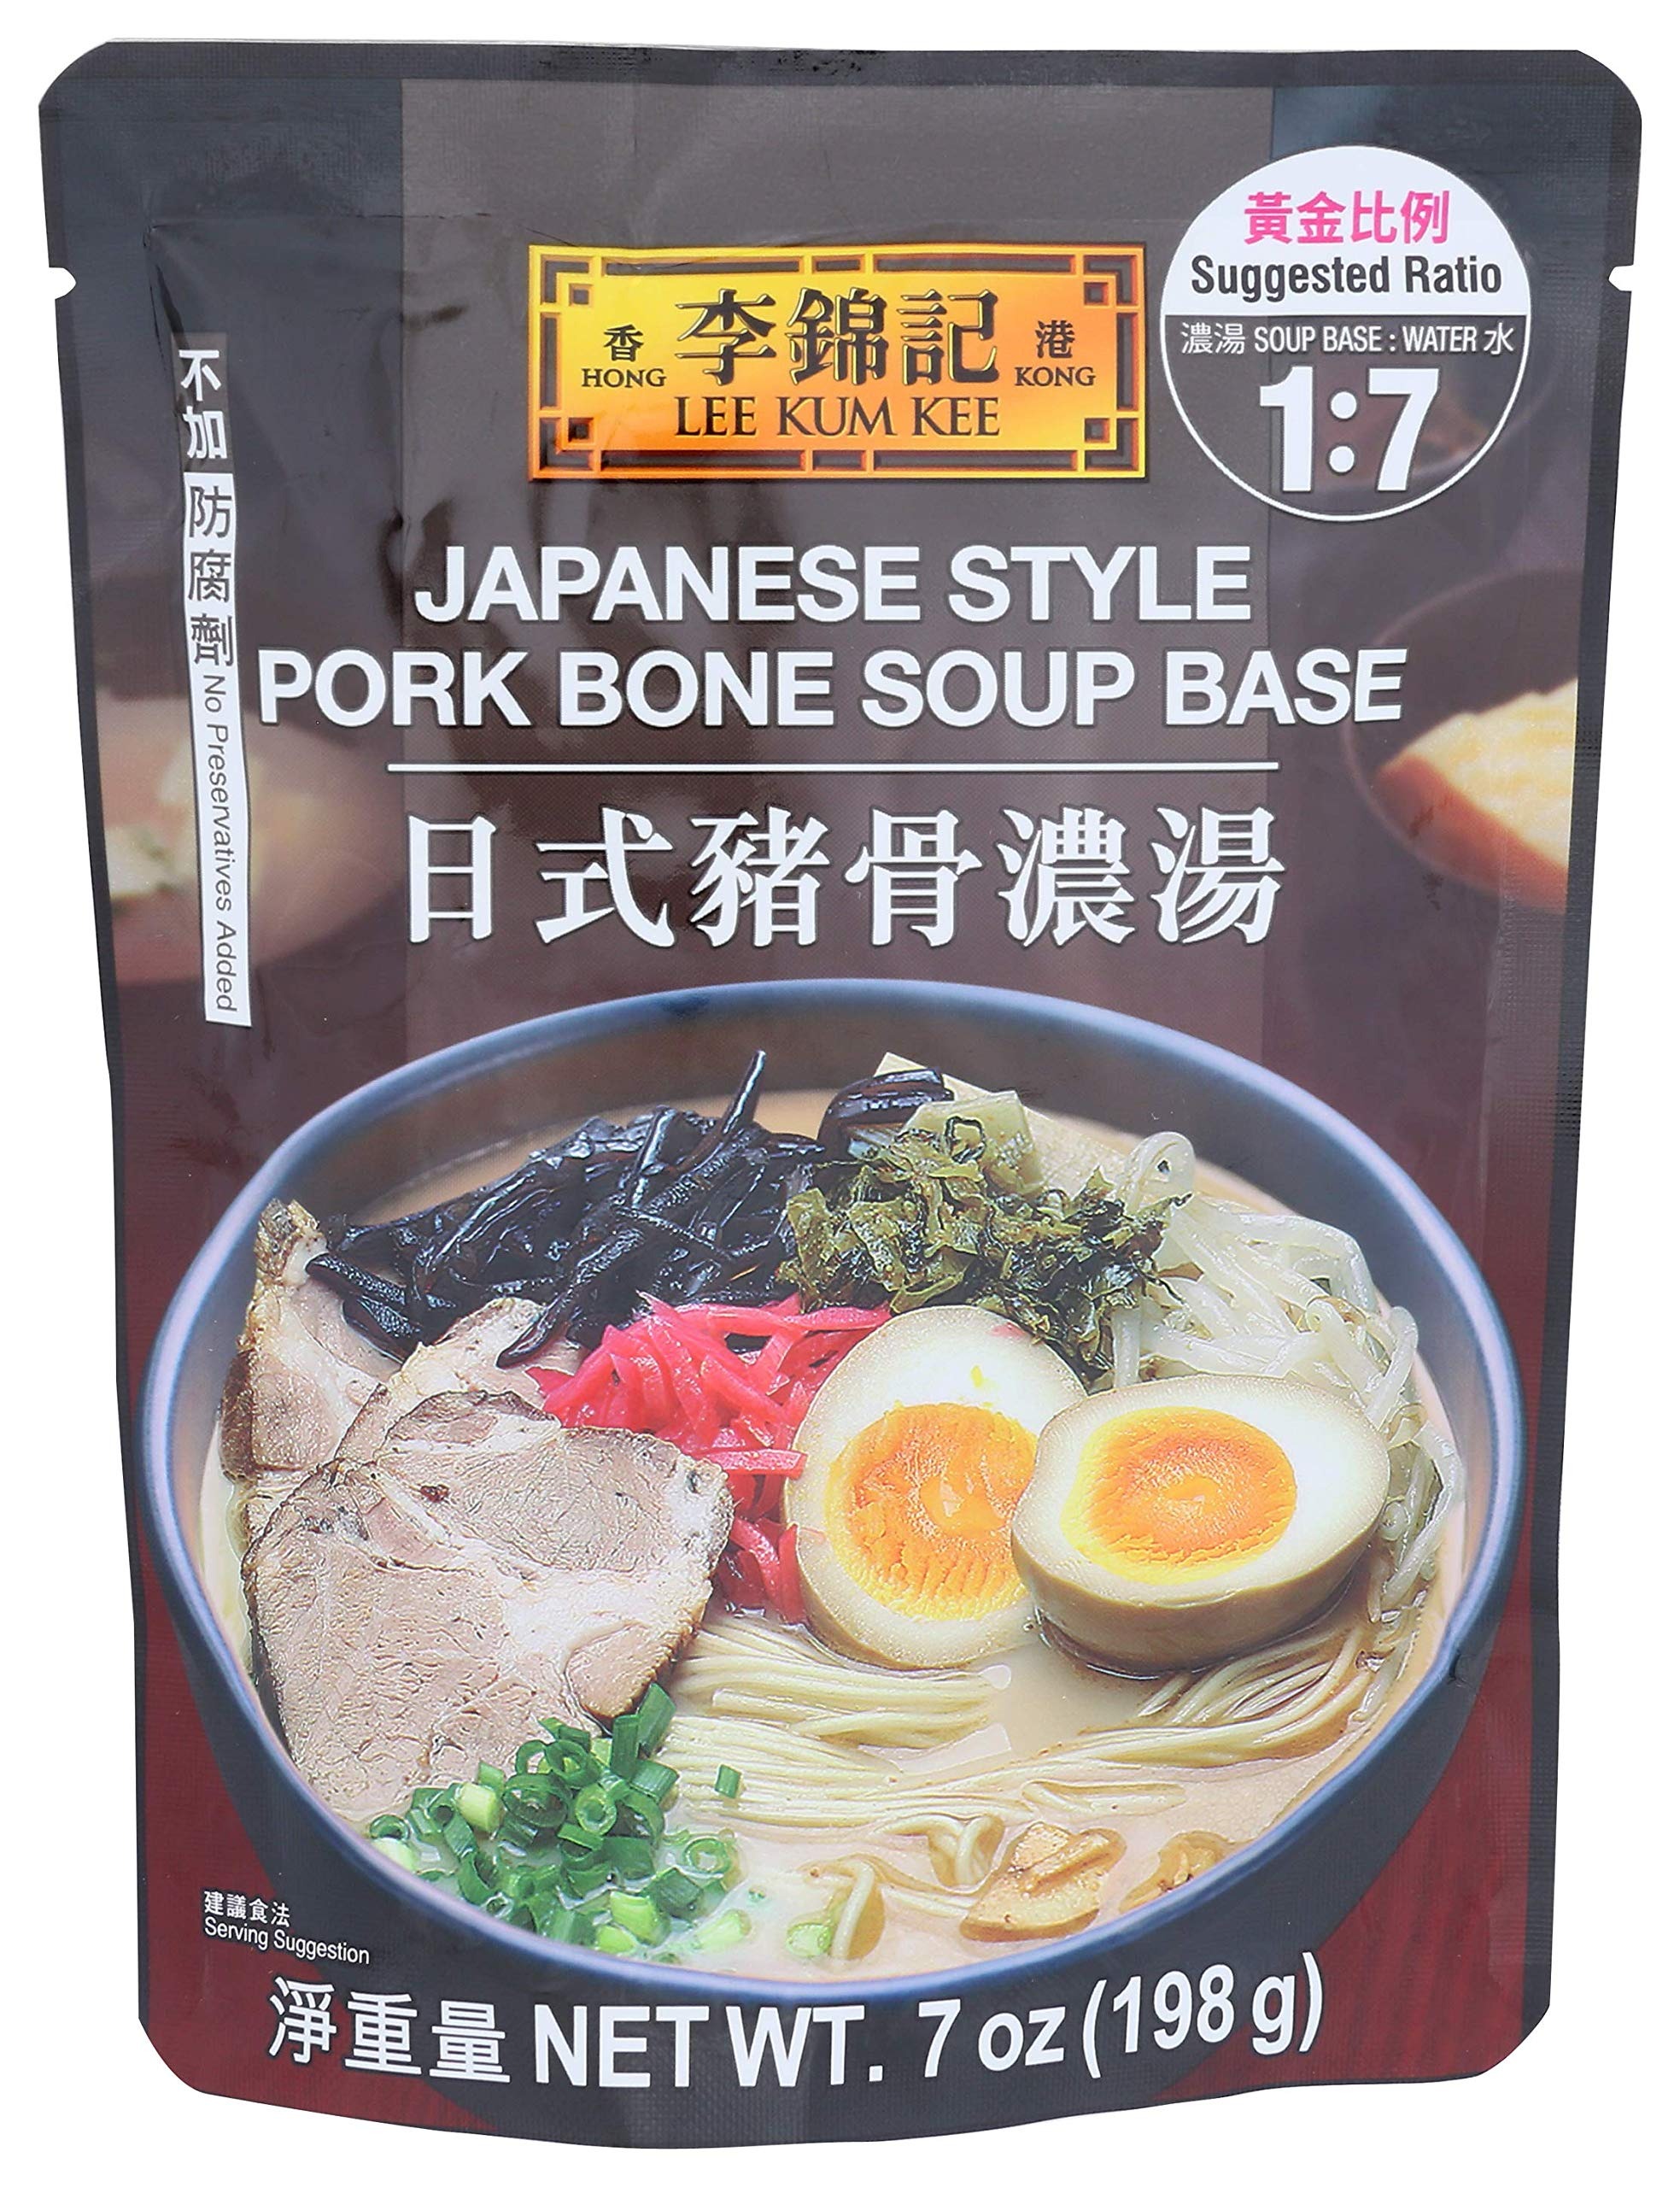
Item Name: Lee Kum Kee Soup Base for Satay Hot Pot (7 oz - 6 Pack), Savory, Spicy and Sweet Blend of Shrimp & Peanut Flavors - Perfect for Hot Pot, Soup Bases, Soup Noodles, & Broths
Bullet Point 1: Authentic Satay Flavor: Crafted with a rich blend of shrimp paste, peanut paste, and aromatic spices, this soup base captures the sweet, nutty, and mildly spicy essence of traditional satay. Its bold umami depth and smooth, creamy texture make every dish irresistibly flavorful.
Bullet Point 2: Versatile for Multiple Dishes: Beyond hot pot, this multi-purpose soup base enhances noodle soups, stir-fries, rice dishes, and dipping sauces. Use it to flavor meats, seafood, tofu, and vegetables, or mix it into broths and curries for an extra layer of nutty richness.
Bullet Point 3: Umami-Rich Broth: A perfect balance of savory shrimp paste, roasted peanuts, and a touch of spice creates a deep, aromatic broth that coats ingredients beautifully. Every bite is infused with the authentic, restaurant-quality taste of satay.
Bullet Point 4: Quick & Easy Preparation: Save time without sacrificing flavor—just dissolve the concentrated soup base in boiling water to create an instant satay broth. It’s a simple, convenient solution for busy cooks looking to prepare delicious meals effortlessly.
Bullet Point 5: Convenient Packaging: Packaged in a lightweight, easy-to-use pouch, this soup base ensures quick pouring and mess-free storage. The flexible pouch design makes it simple to use while keeping the sauce fresh, allowing you to enjoy bold satay flavors anytime with minimal effort. Perfect for home kitchens and on-the-go cooking!
Value: 7.0
Unit: Fl Oz

Price: 33.95